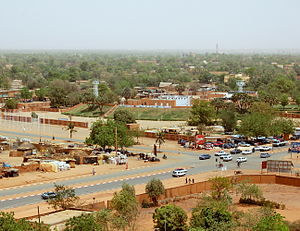
Niamey
Niamey er hovedstad og den største by i Niger, beliggede ved floden Niger. Den havde et indbyggertal på 1.302.910 ved folketællingen 2011.